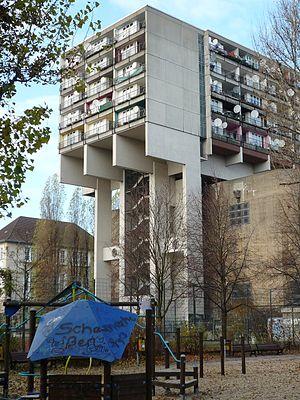
Le Pallasseum est un immeuble et complexe résidentiel, classé monument historique, situé dans le quartier de Berlin-Schöneberg, dans l'arrondissement de Tempelhof-Schöneberg, dans la Pallasstraße, à proximité de la Potsdamer Straße.